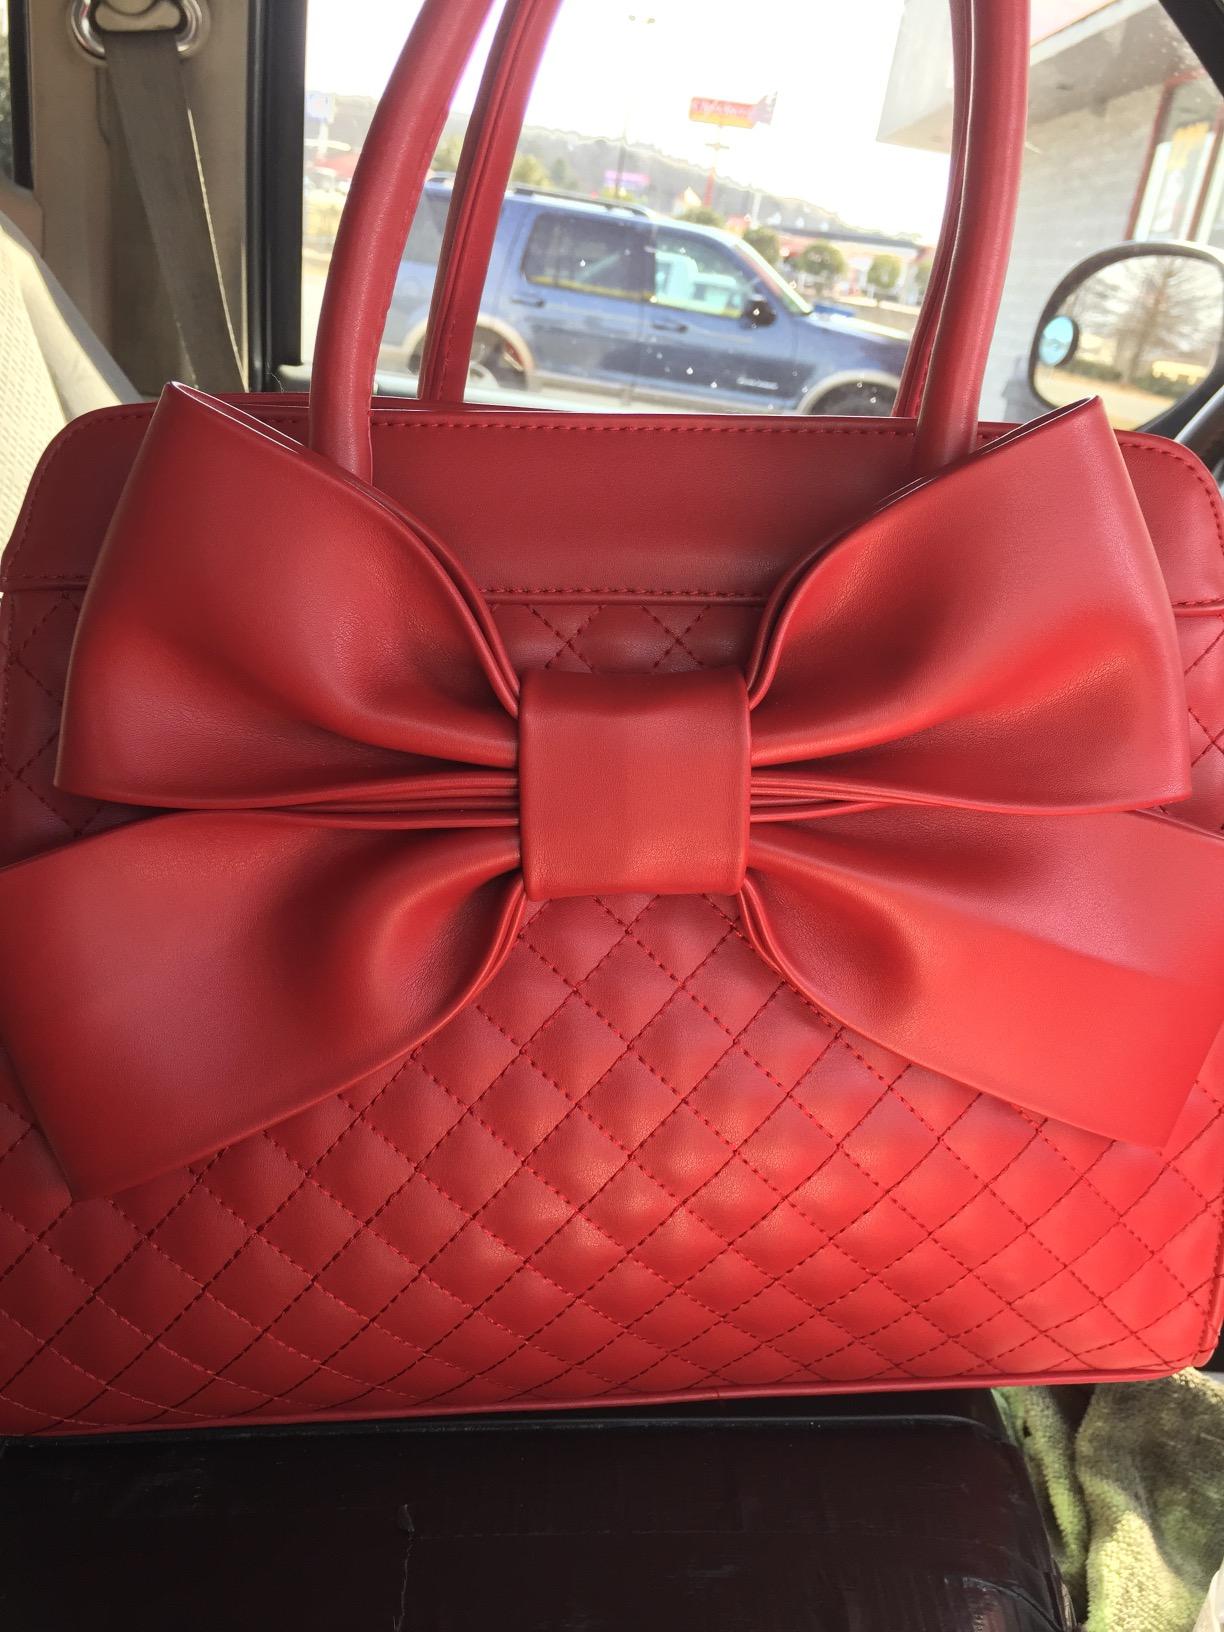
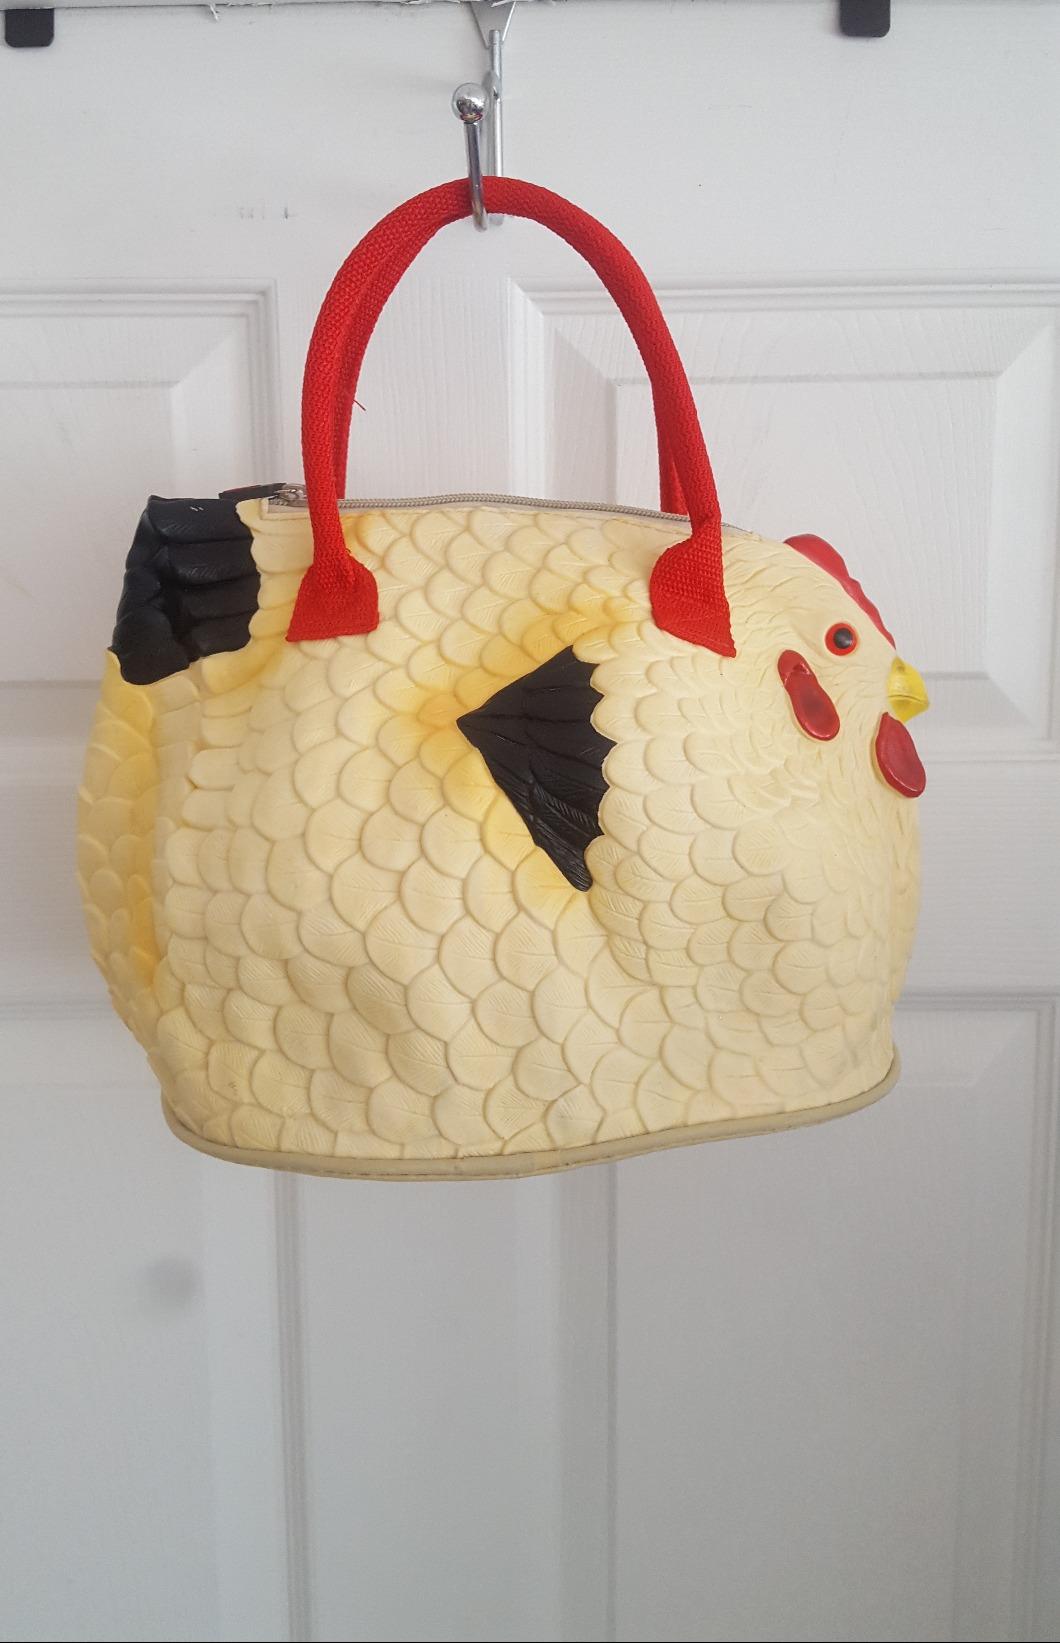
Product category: accessories_handbag
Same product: no